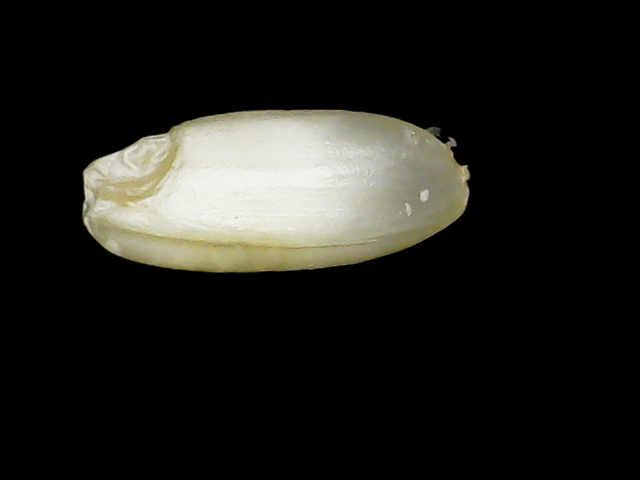
Rice variety: Binadhan8